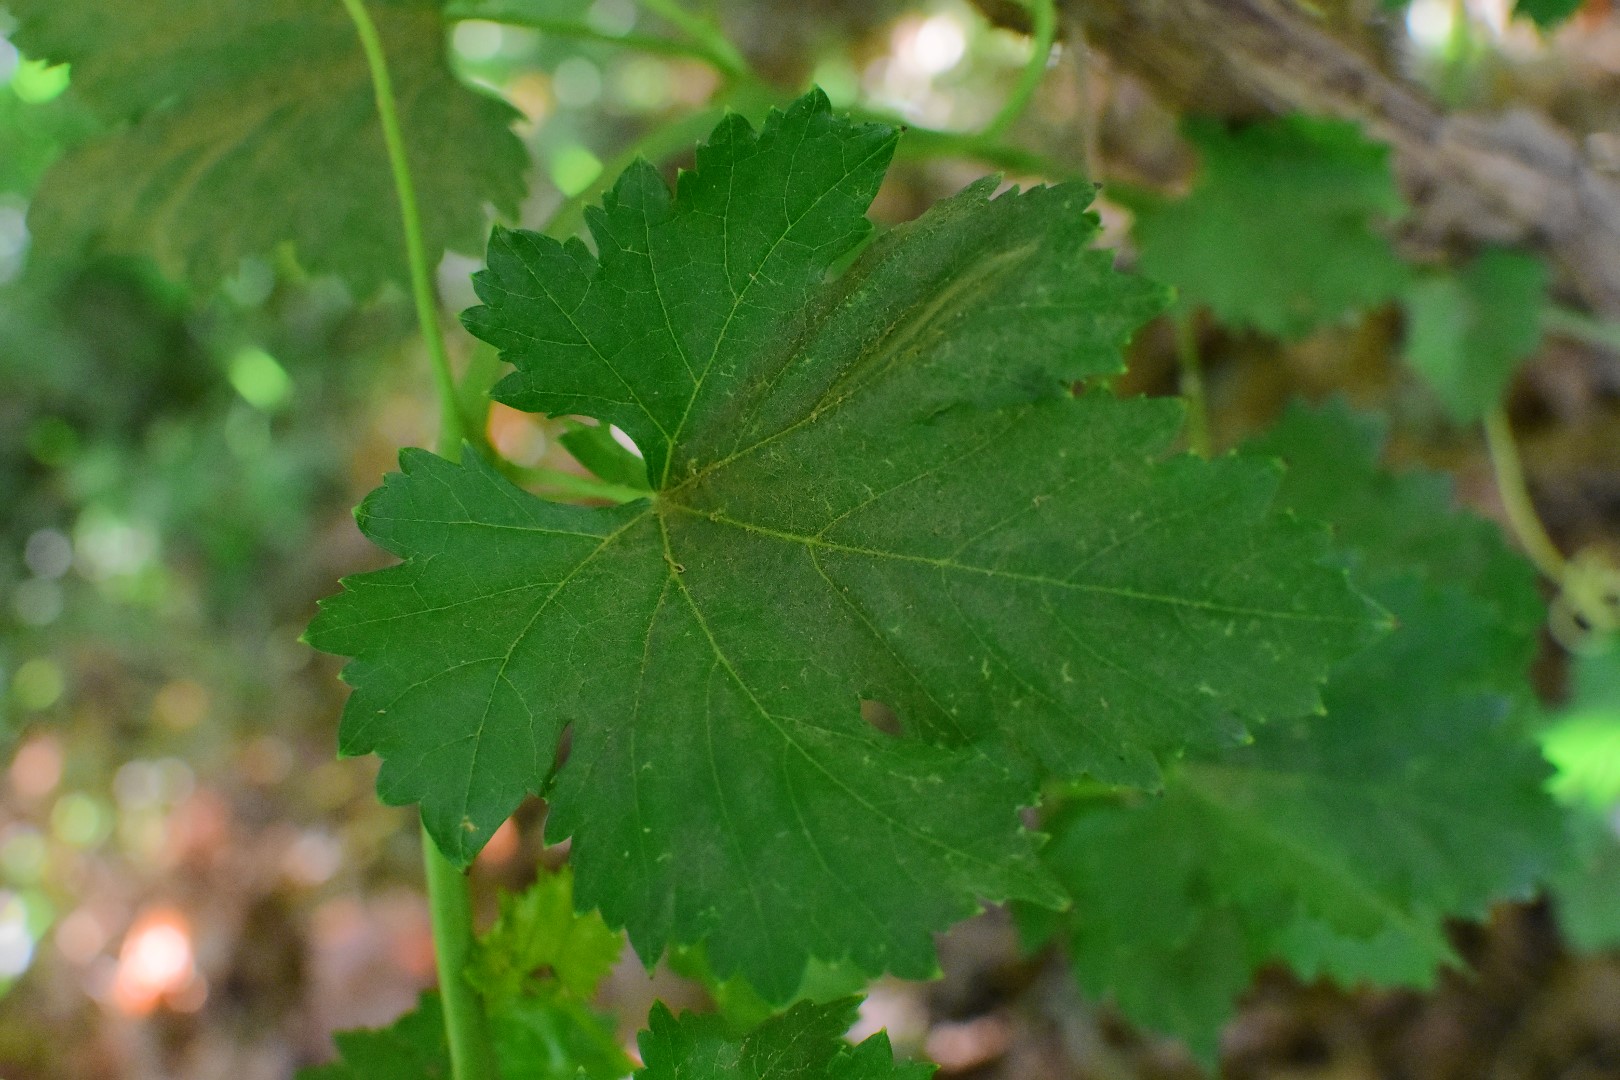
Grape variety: Deas Al-Annz